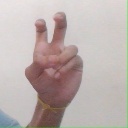
अक्षर: ई